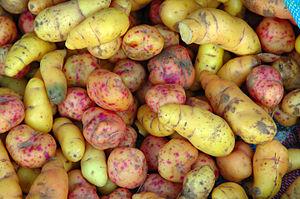
Les cultures sous-utilisées, ou cultures marginalisées, sont également qualifiées de cultures négligées, orphelines, abandonnées, perdues, locales, mineures, traditionnelles, alternatives, de niche ou sous-développées. Ces espèces de plantes domestiquées ont parfois été utilisées pendant des siècles, voire des millénaires, pour leurs propriétés alimentaires, fourragères, oléagineuses, textiles ou médicinales, mais leur importance a diminué avec le temps en raison de contraintes particulières en matière d'approvisionnement et d'utilisation. Ces dernières peuvent être, entre autres, une durée de conservation médiocre, une valeur nutritionnelle non reconnue, une sensibilisation insuffisante des consommateurs ou une mauvaise réputation. Certaines cultures ont été tellement négligées que l'érosion génétique de leurs pools géniques est devenue si grave qu'elles sont souvent considérées comme des cultures perdues.